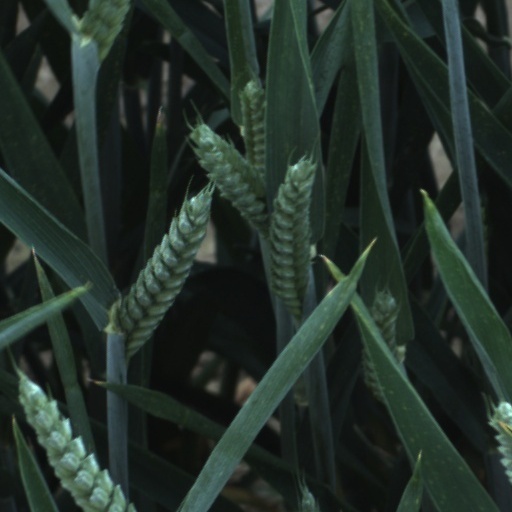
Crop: wheat